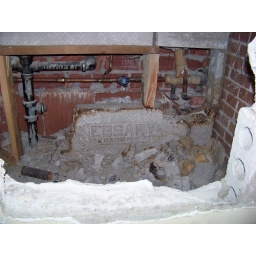
Looking in an old office in the Old Main Building&amp;quot;, I found a hole in the wall with this marked masonry inside